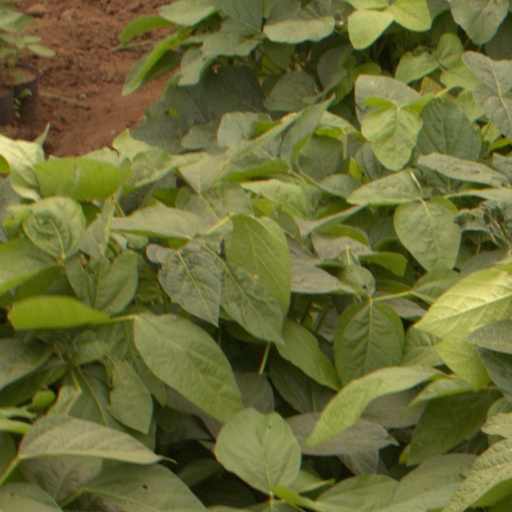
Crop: soybean